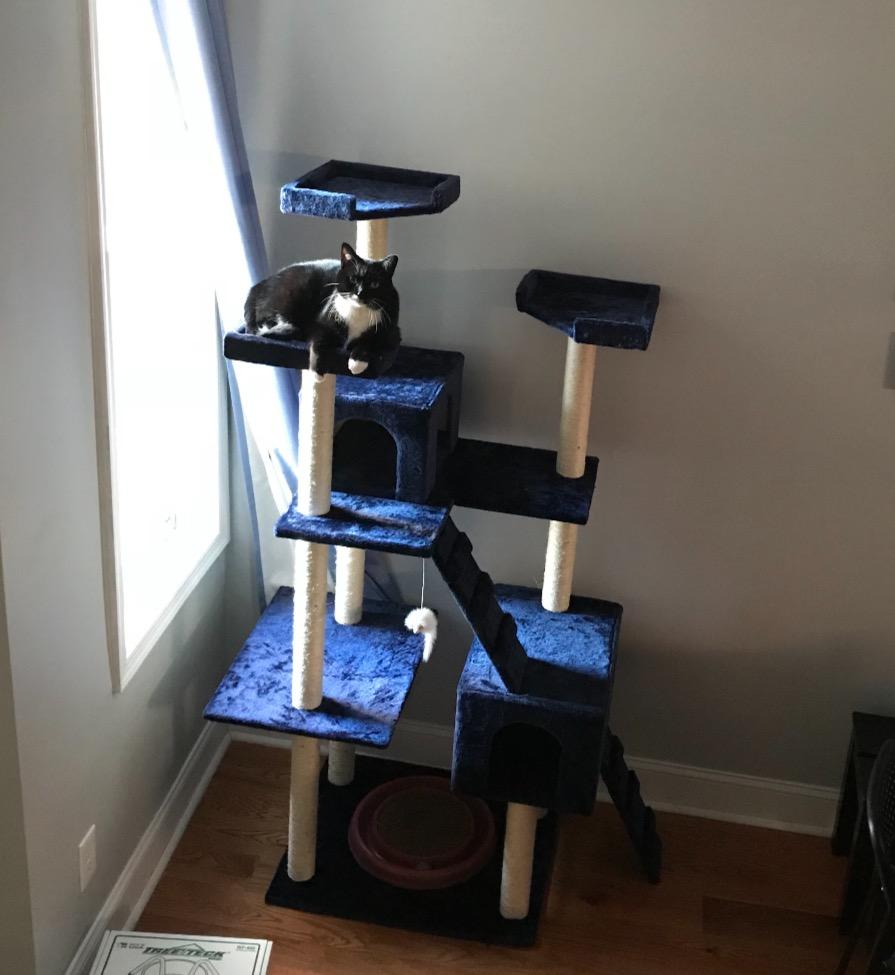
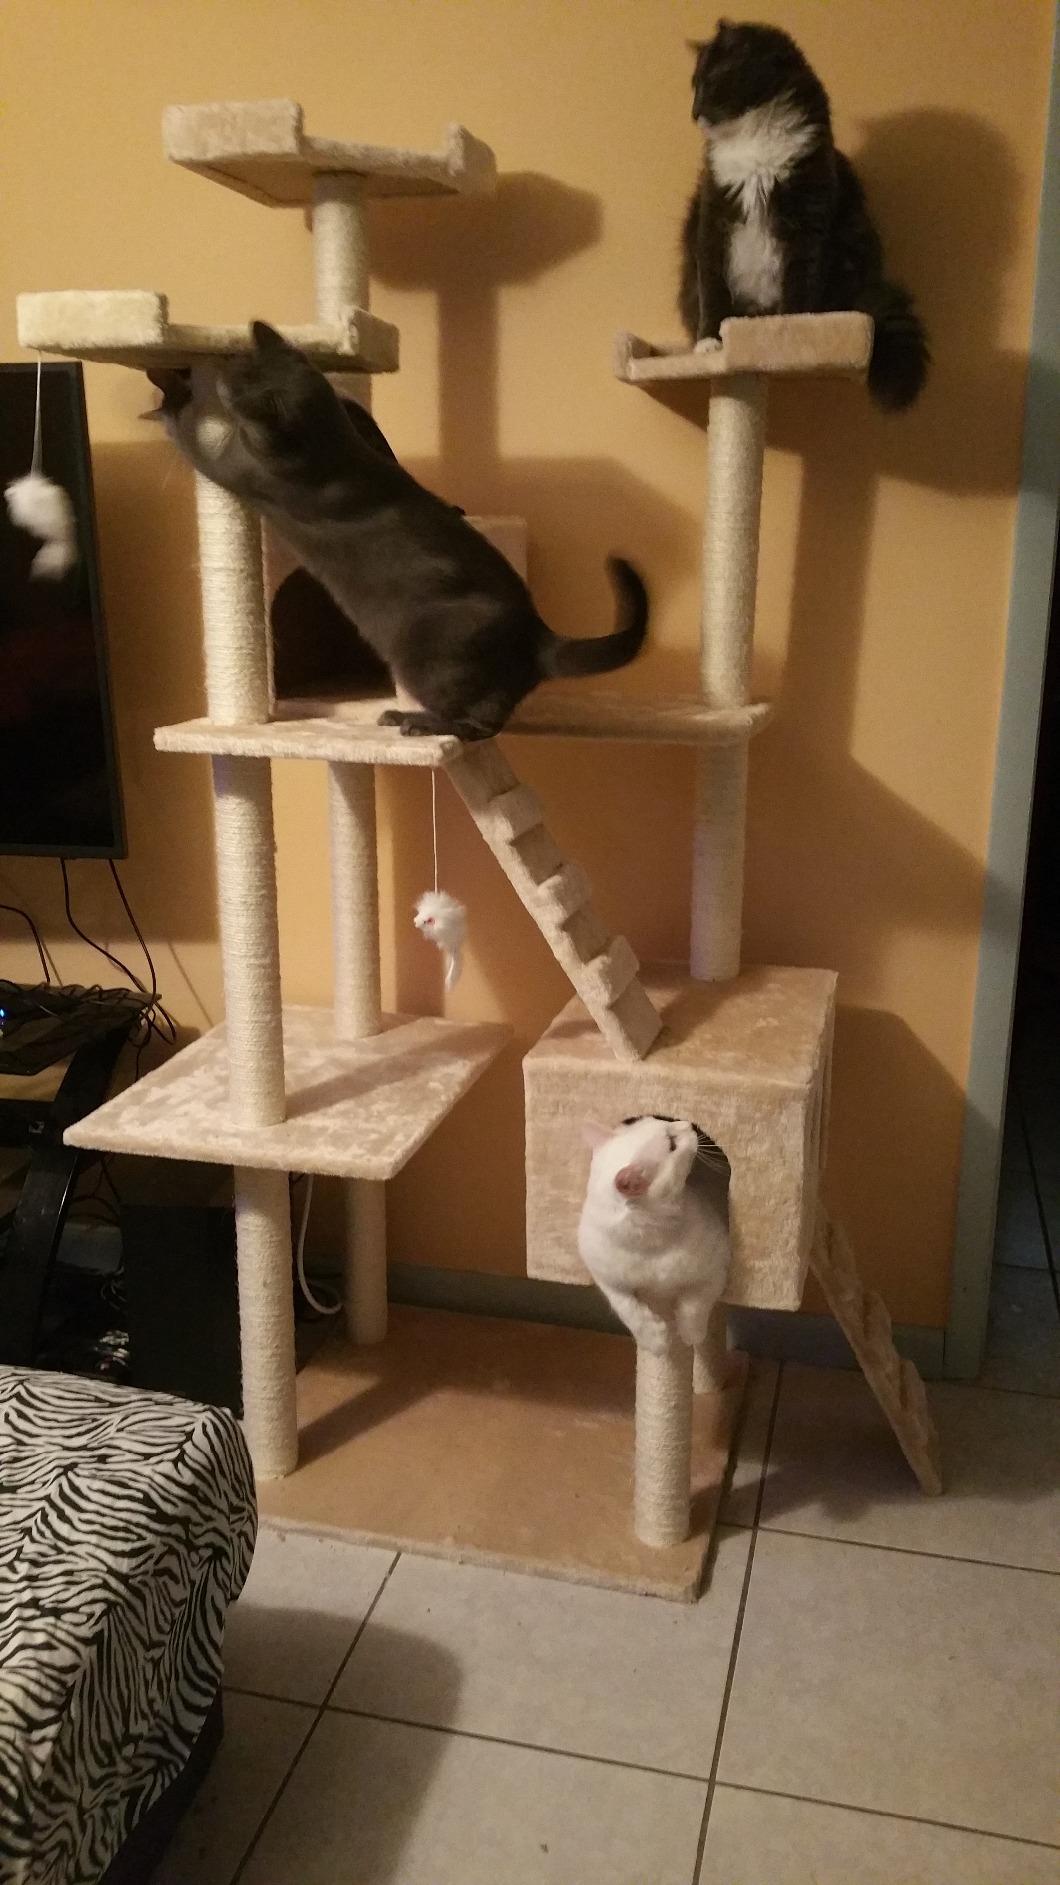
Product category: items_cat tree
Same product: no